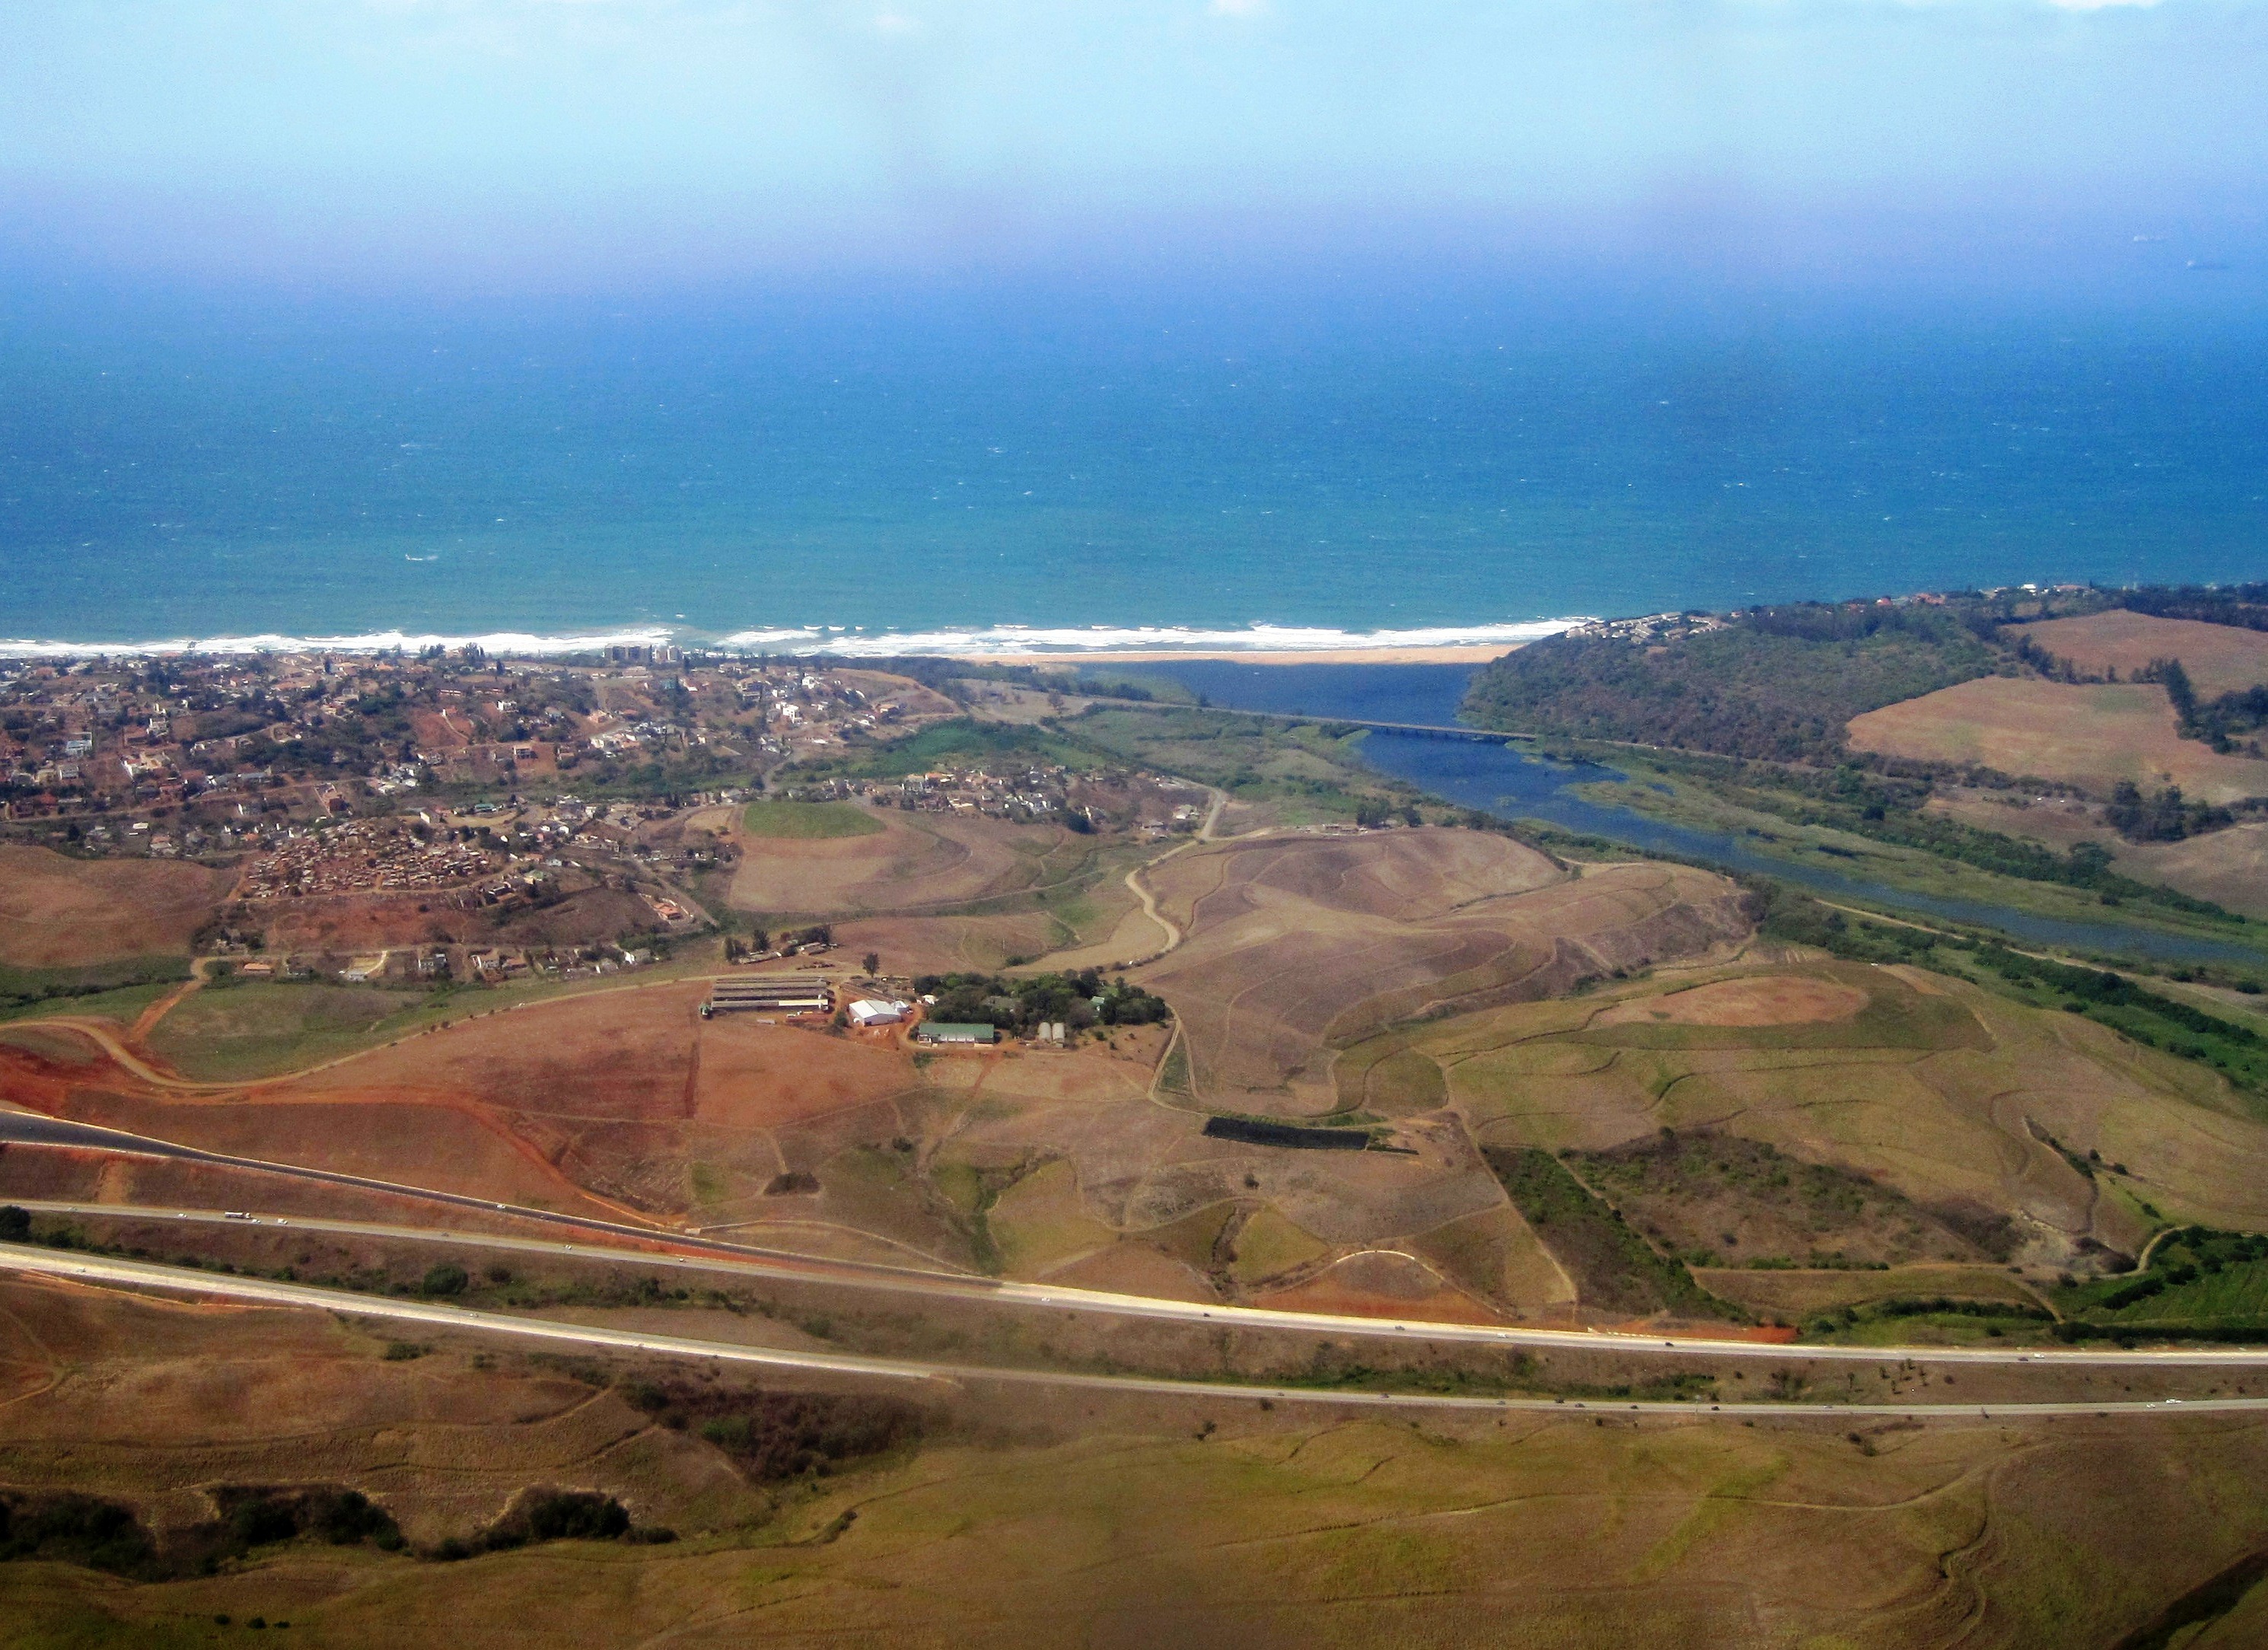
landscape, sea, coast, horizon, sky, hill, highway, river, blue, reservoir, aerial, terrain, earth, plateau, cape, landmarks, rural area, aerial photography, coast line, atmosphere of earth, river mouth, white waves